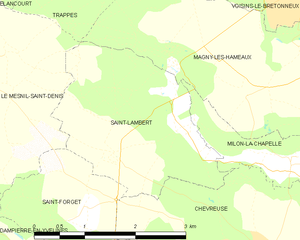
Carte des communes françaises Saint-Lambert